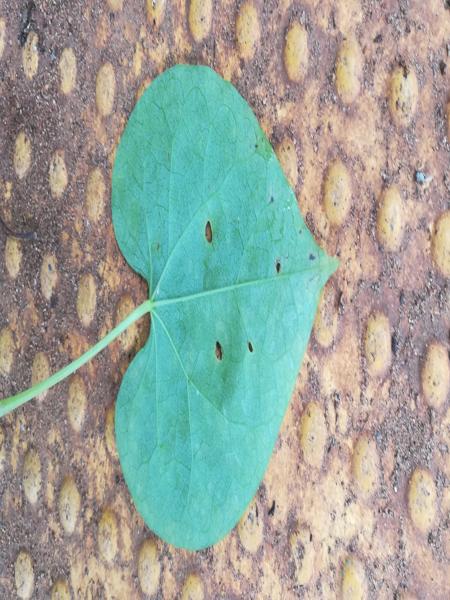
Plant: Amruthaballi